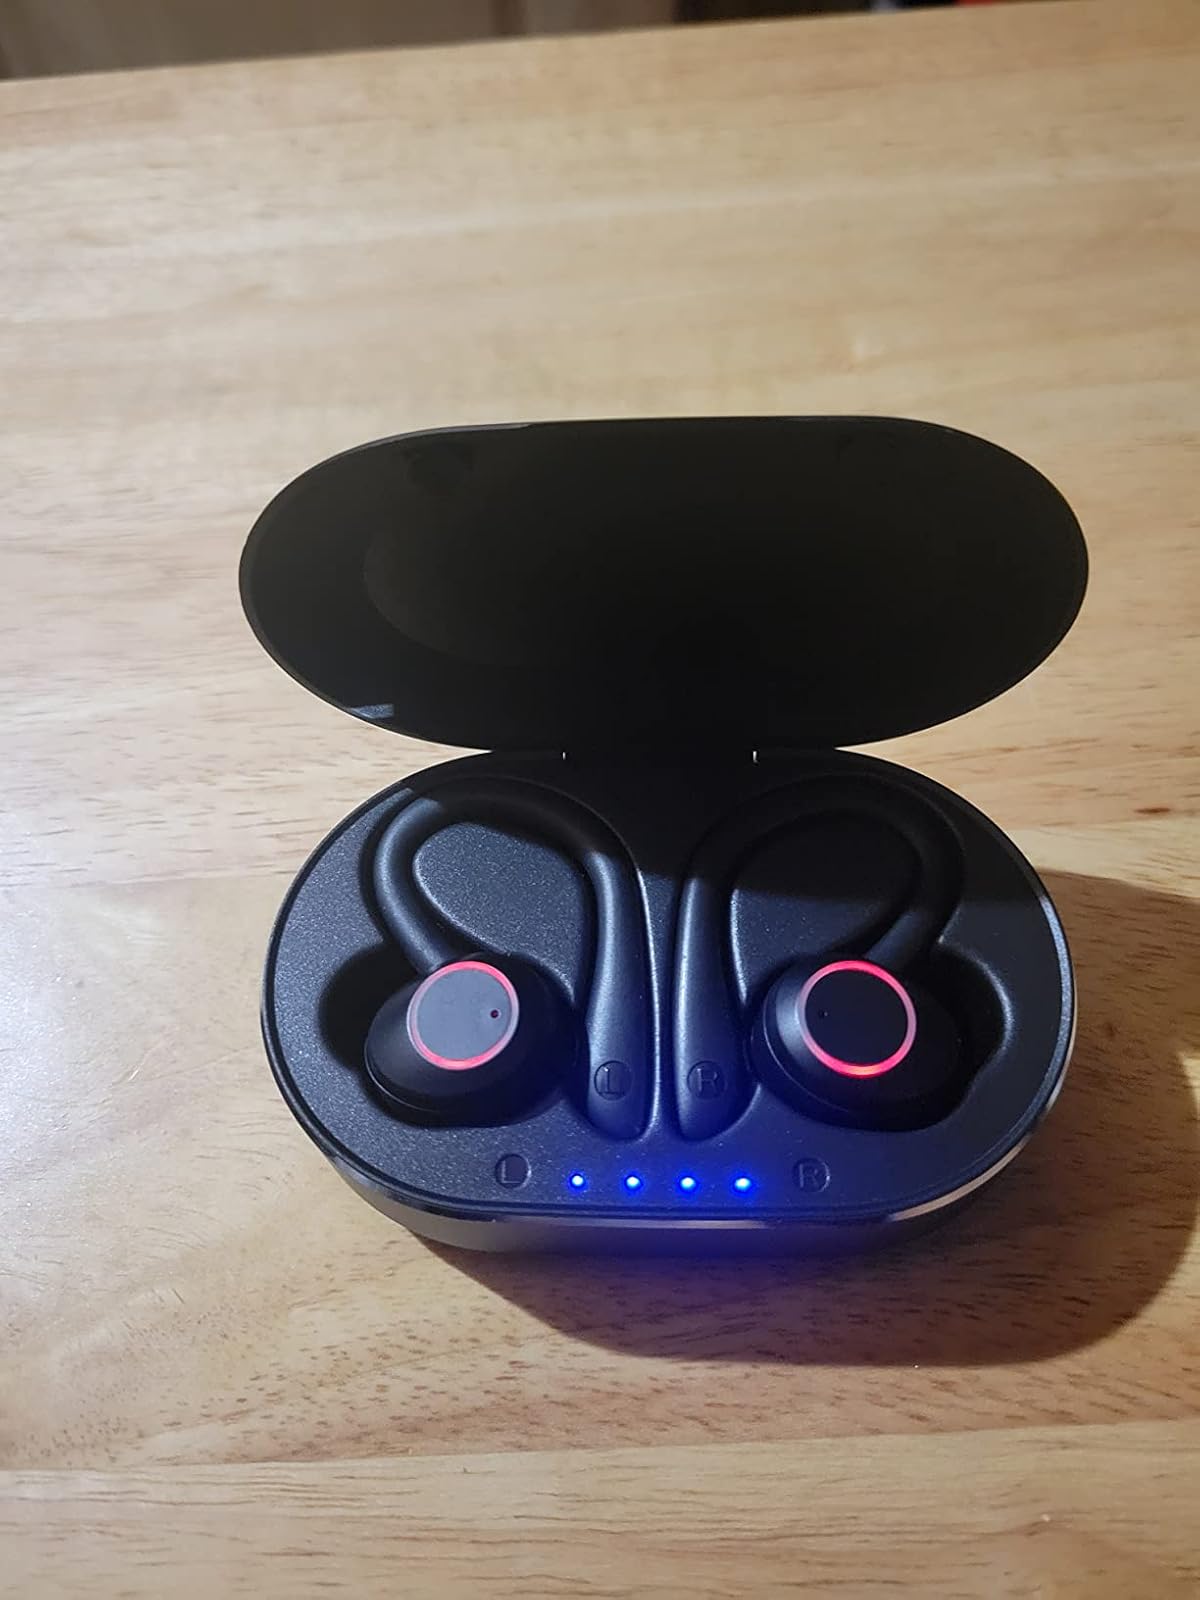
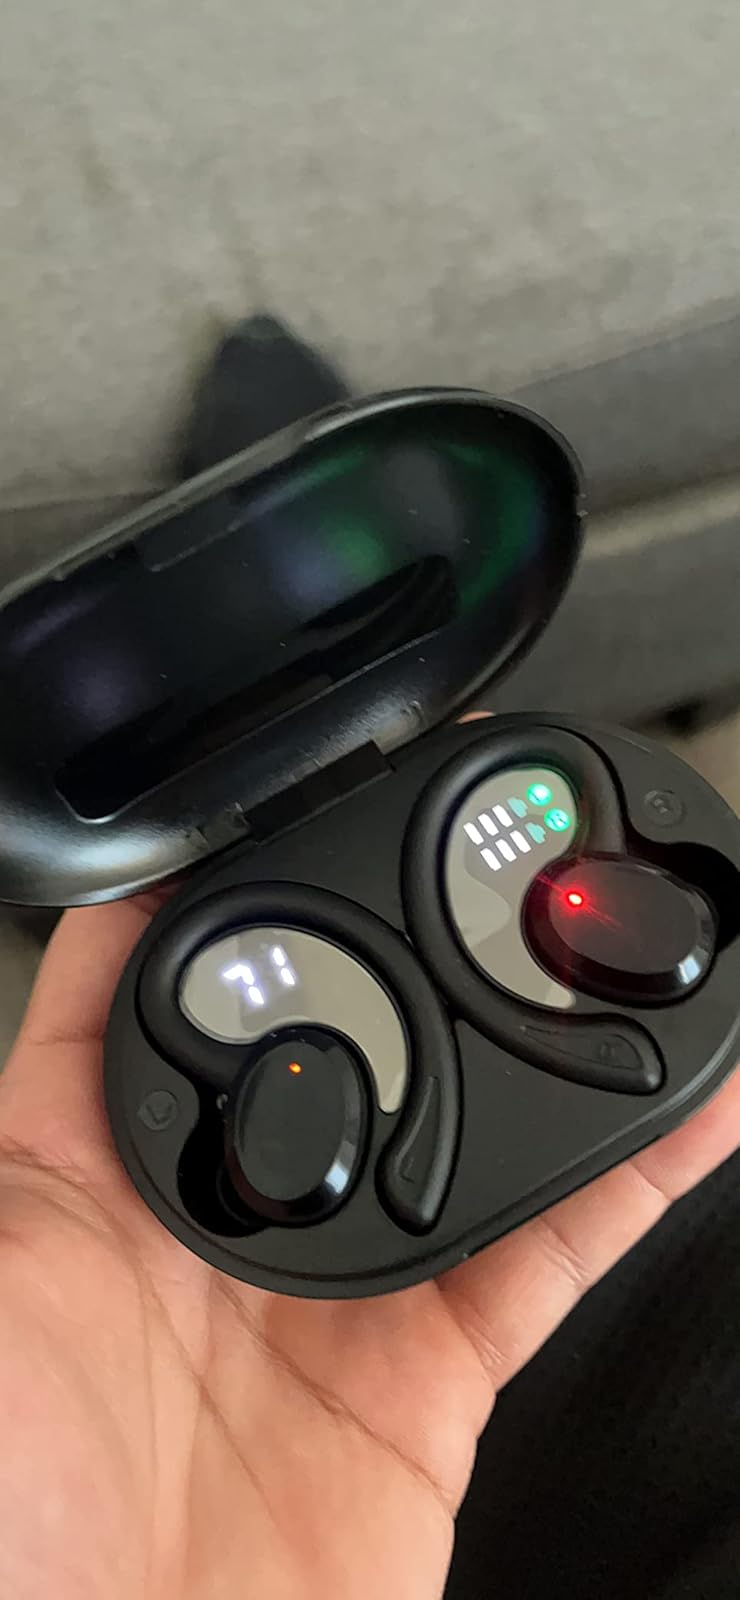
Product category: earbuds
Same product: no